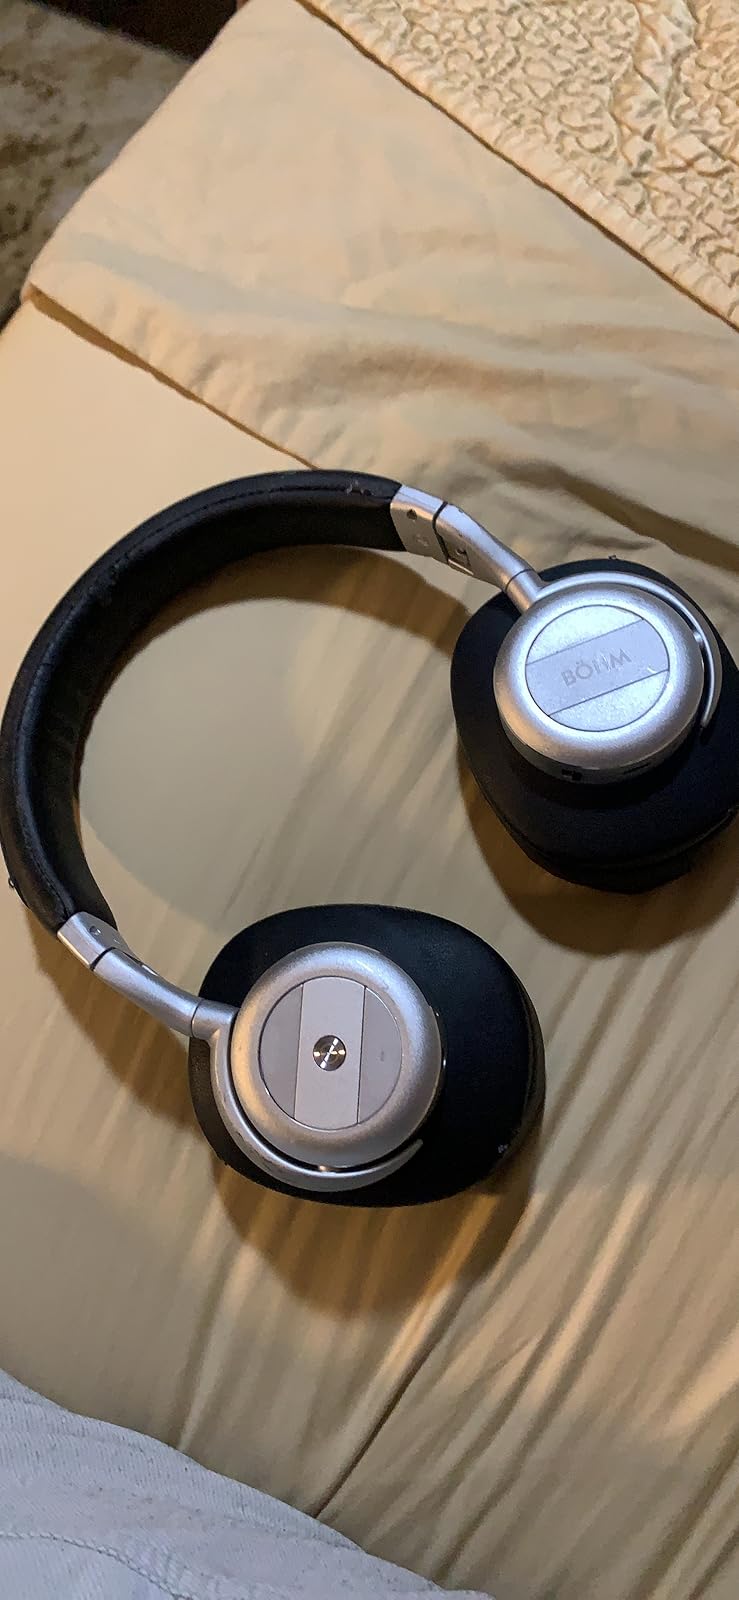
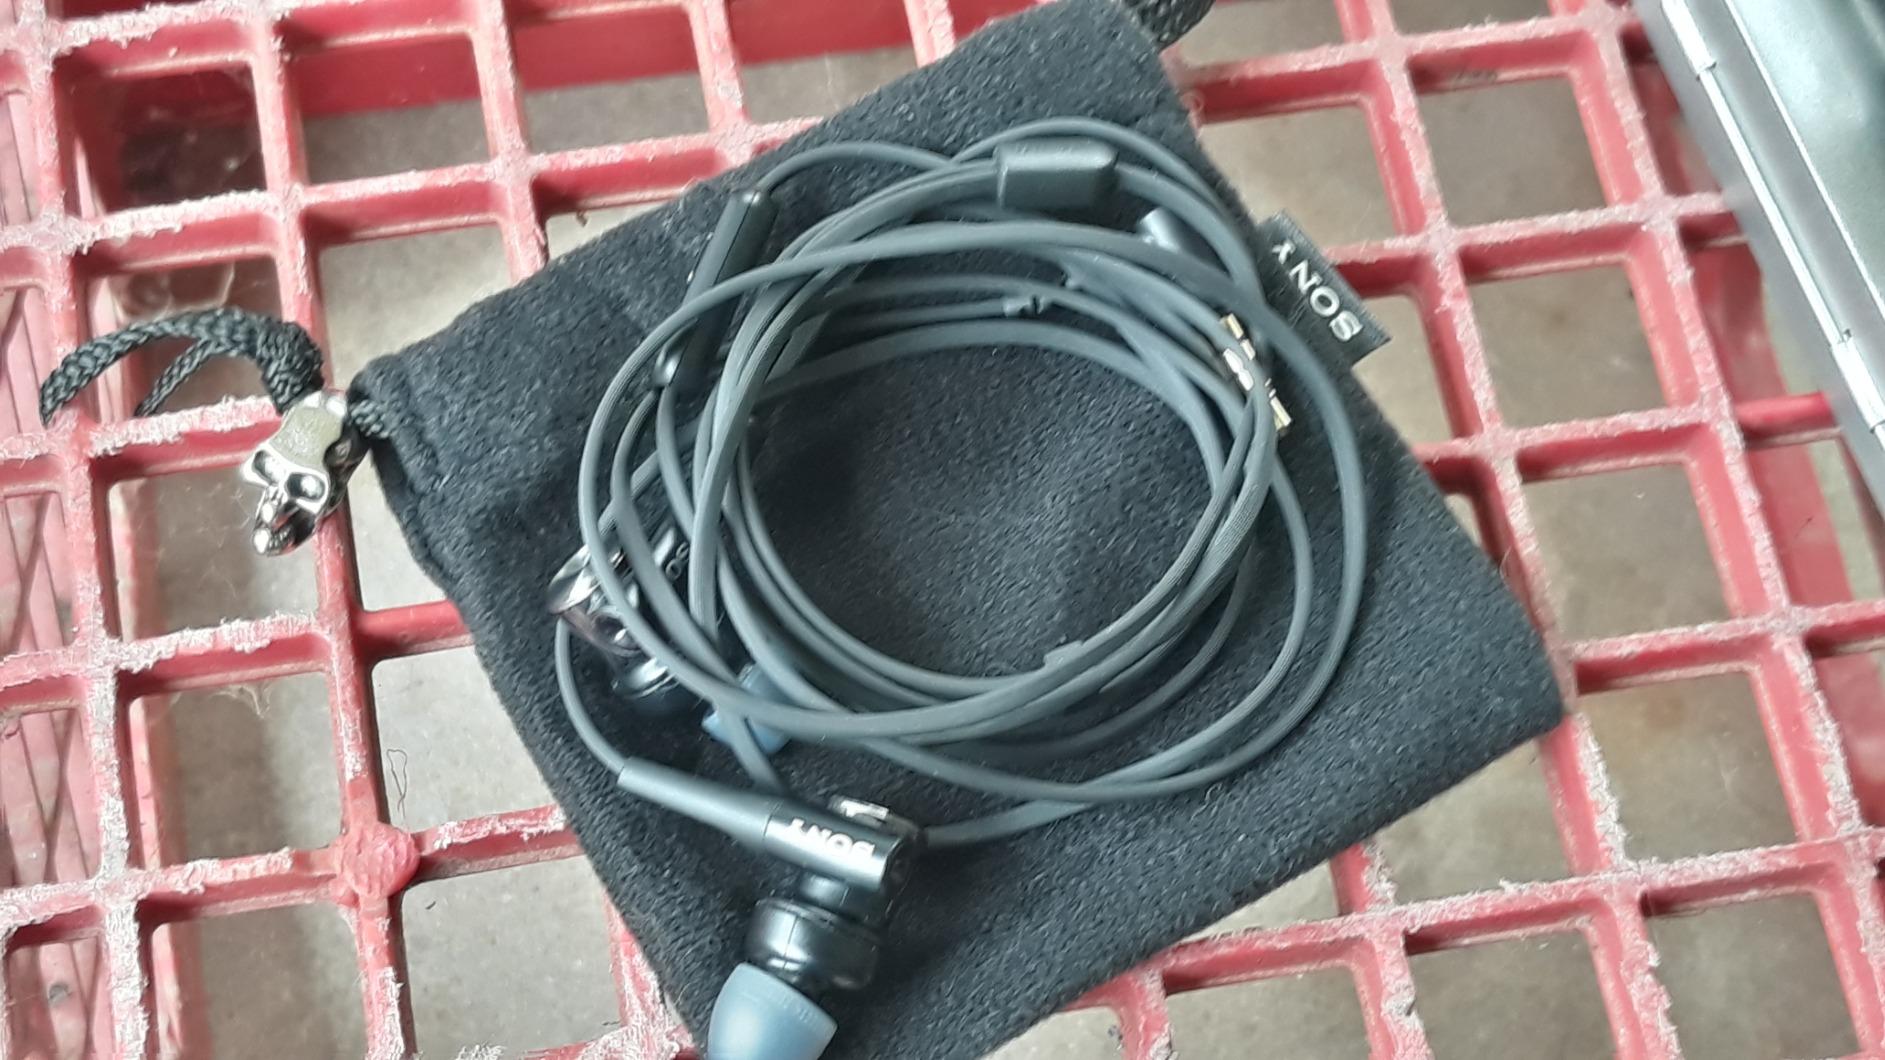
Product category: headphones
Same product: no